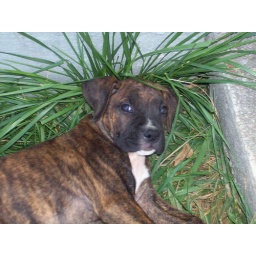
sweet little girl she loves water soon i will post pic of her playing in the pool!